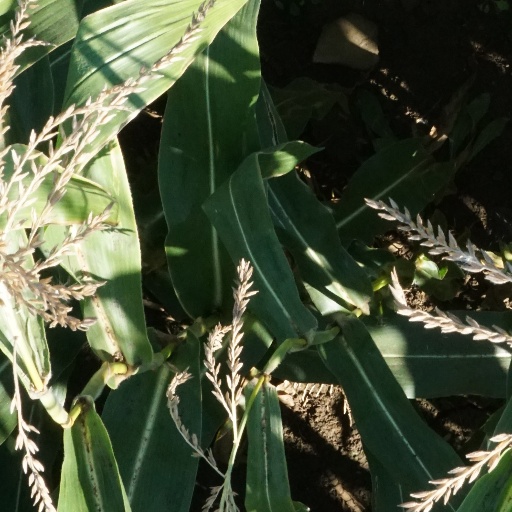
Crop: maize; corn